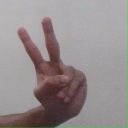
अक्षर: ऐ